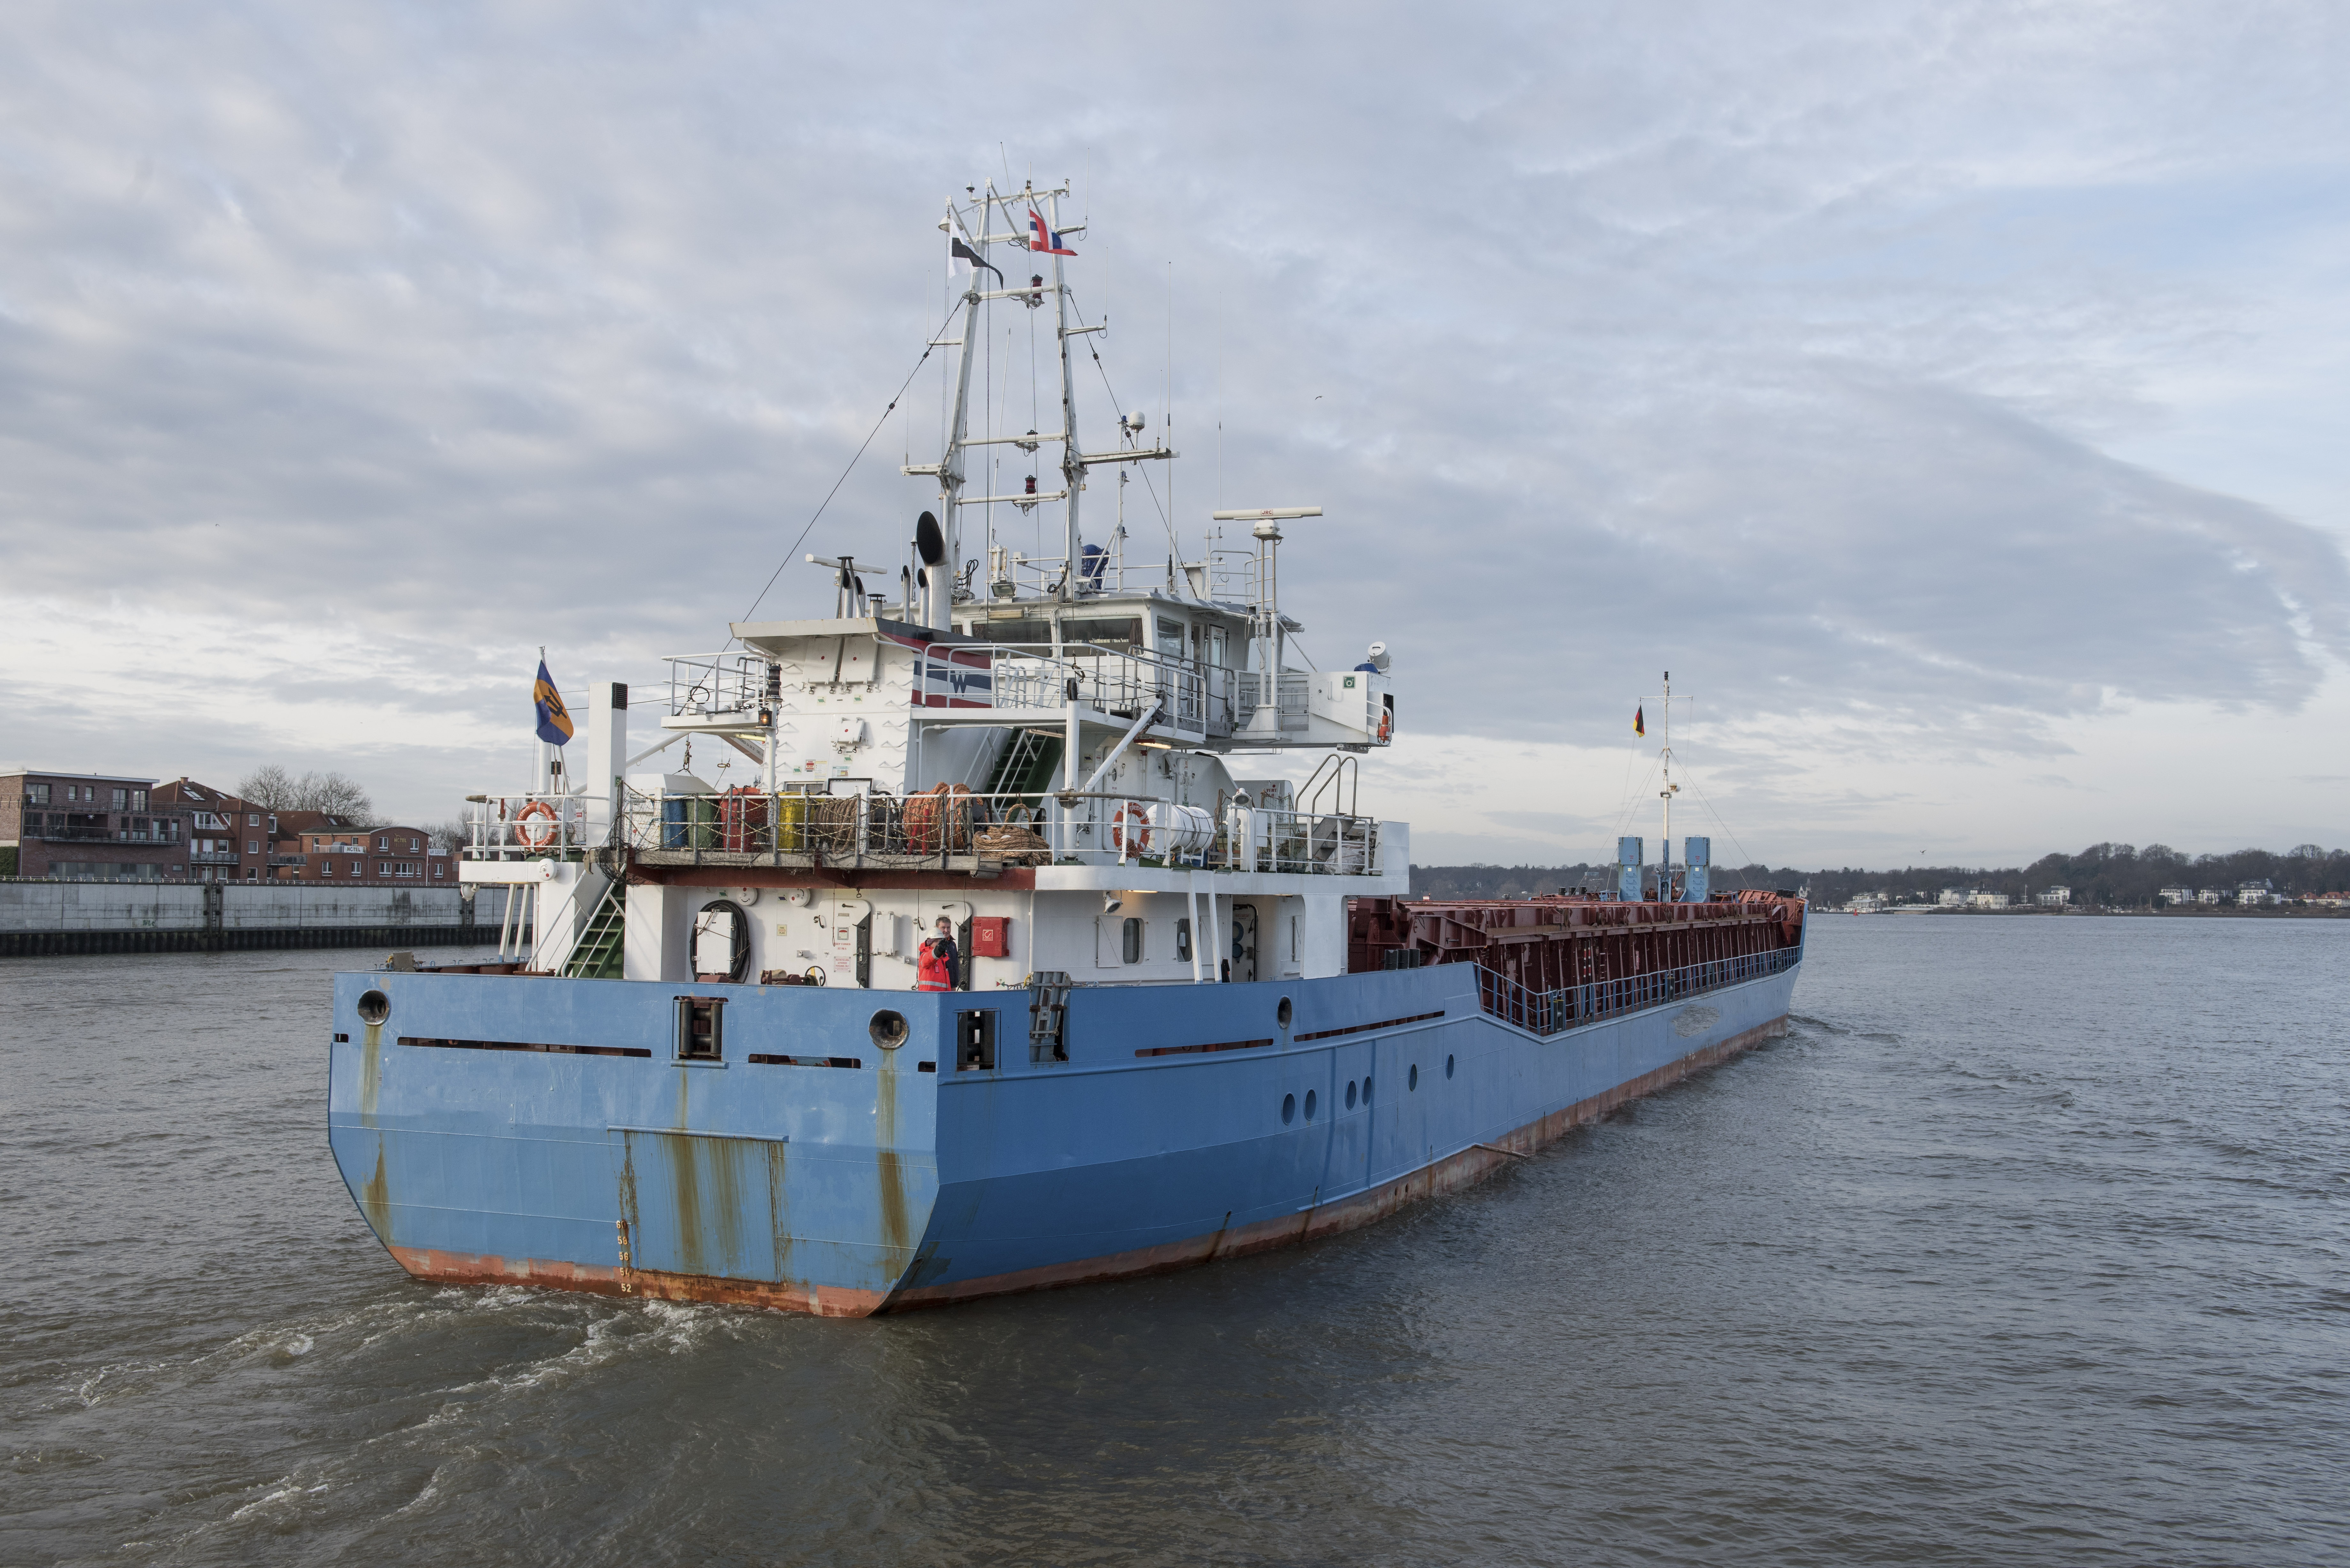
sea, boat, ship, vehicle, harbor, port, ships, channel, tugboat, watercraft, frachtschiff, fishing vessel, motor ship, freight transport, fishing trawler, research vessel, anchor handling tug supply vessel